Arabella Fermor

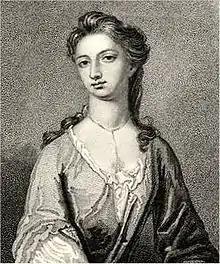
Portrait after Peter Lely

Arabella Fermor (1696–1737) was the daughter of a marriage between two recusant Roman Catholic families in Protestant England, the Fermors of Oxfordshire and the Brownes of Berkshire. The family seat was Tusmore House, noted for its formal gardens.